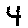
Label: 4